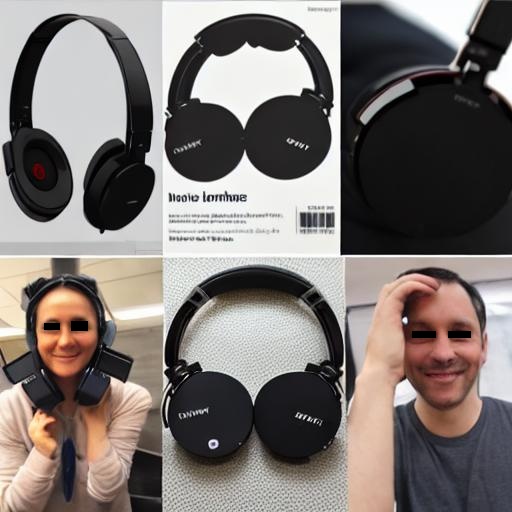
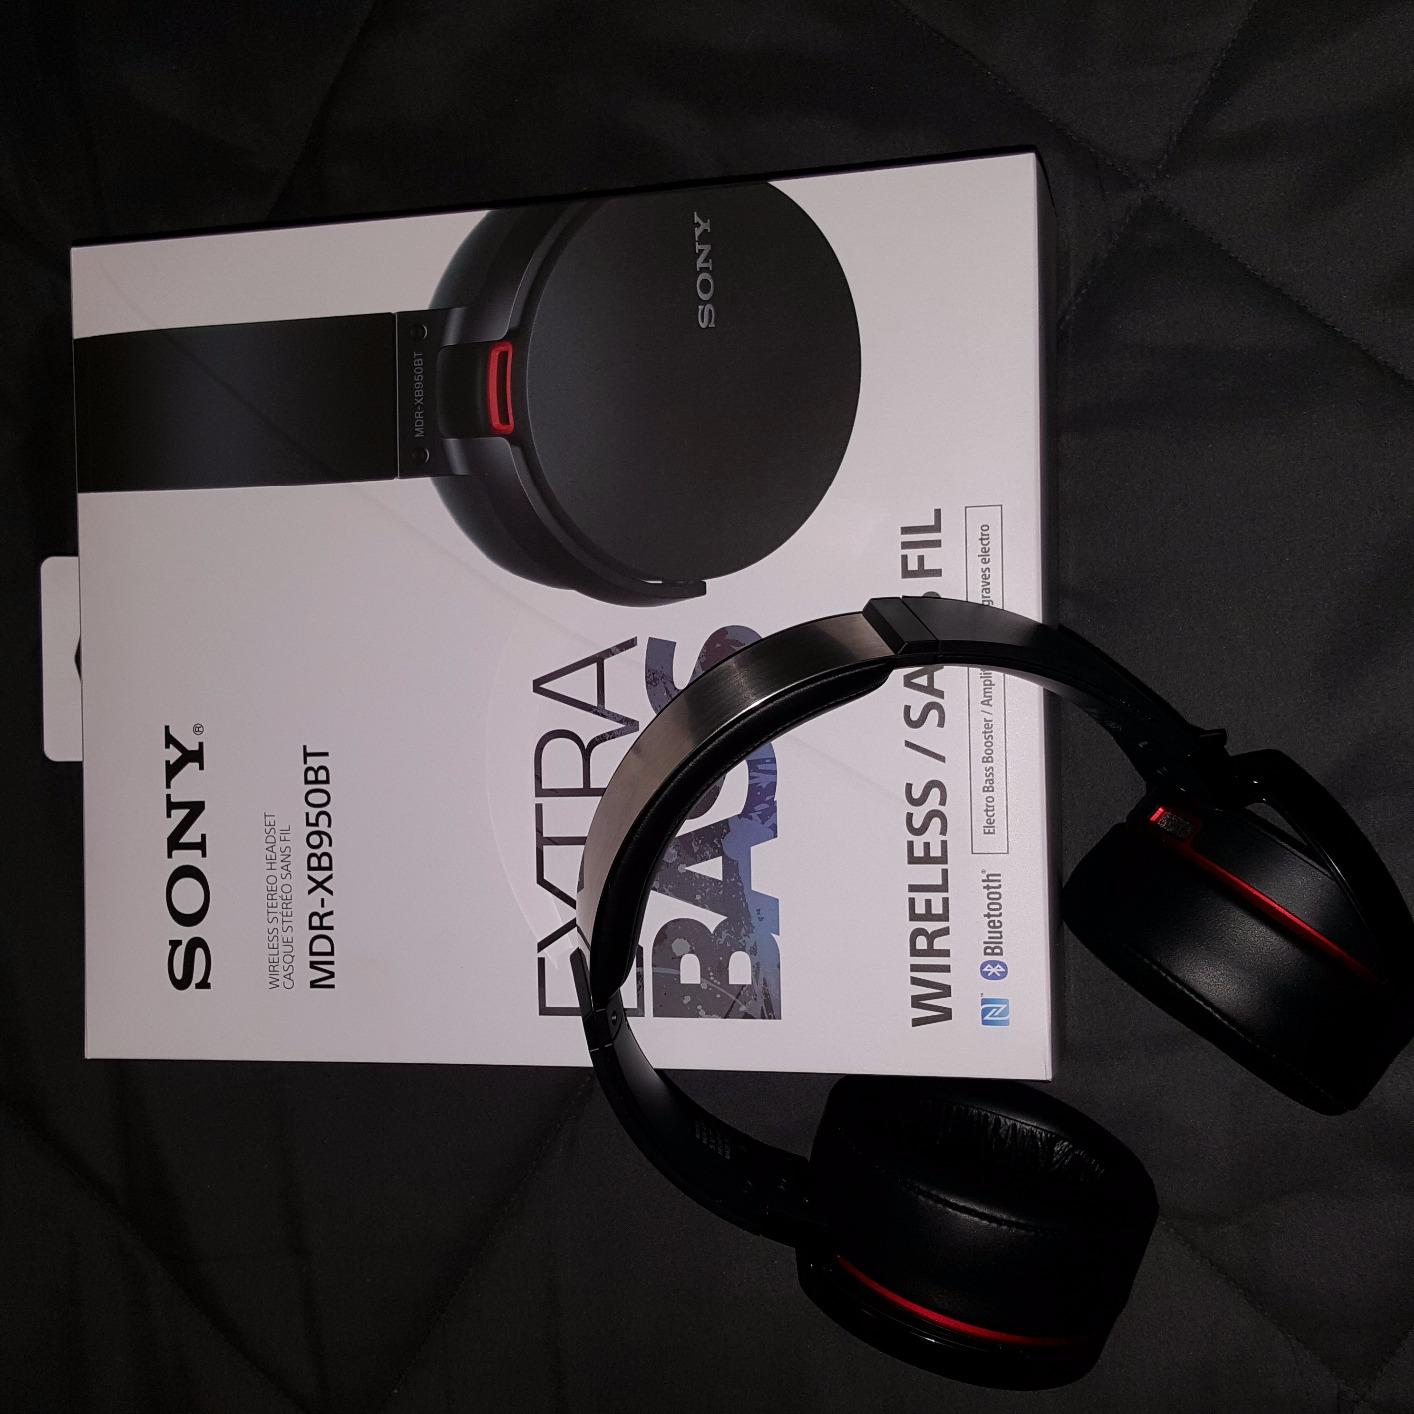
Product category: headphones
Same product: no